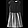
Label: Dress